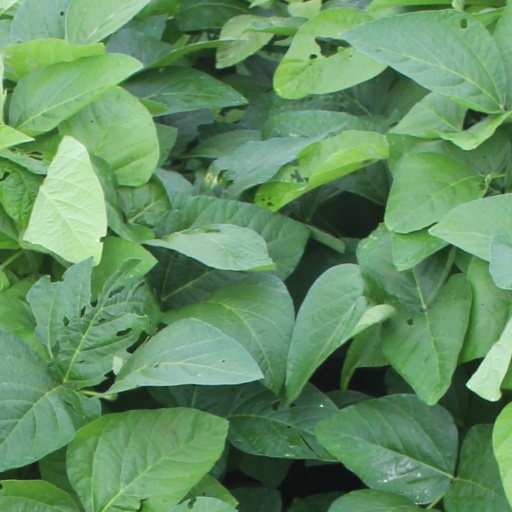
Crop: soybean